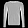
Label: Pullover